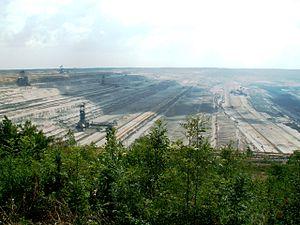
Le secteur de l’énergie en Allemagne est l’un des plus importants au monde : il est en particulier troisième importateur net de gaz naturel, sixième importateur de pétrole et de charbon, deuxième exportateur net d'électricité ; premier producteur de lignite, huitième producteur de charbon/lignite, septième producteur d'électricité, cinquième producteur d'électricité à base de charbon et lignite, septième producteur d'électricité nucléaire ; sa place est particulièrement éminente dans la production d'électricité à partir des énergies renouvelables : sixième rang mondial pour l'ensemble des EnR, quatrième rang pour le solaire et pour la biomasse et troisième rang pour l'éolien.
Le lignite est une roche sédimentaire composée de restes fossiles de plantes. C'est une roche intermédiaire entre la tourbe et la houille.
Voici une liste de mines situées en Allemagne excluant celles de Rhénanie-du-Nord-Westphalie, listées sur l'article dédié liste de mines en Rhénanie-du-Nord-Westphalie.